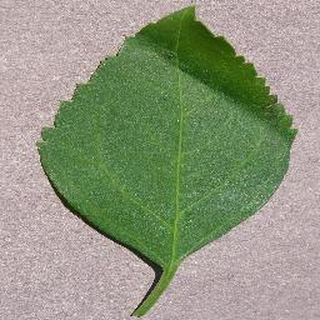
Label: healthy_cherry